Mykola Biliashivskyi

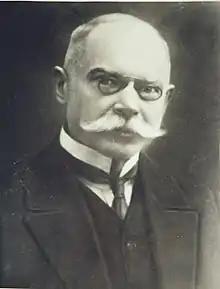
Biliashivsky in 1912

Mykola Fedotovych Biliashivskyi (24 October 1867, Uman – 21 April 1926, Kyiv) was a Ukrainian archaeologist, ethnographer, and art historian.